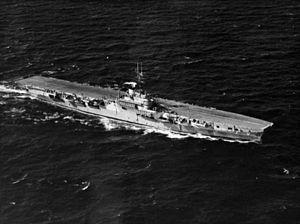
Le HMS Venerable est un porte-avions de la classe Colossus. Construit pour la Royal Navy et mis en service en 1944, il a par la suite servi dans la Koninklijke Marine et l’Armada de la República Argentina.